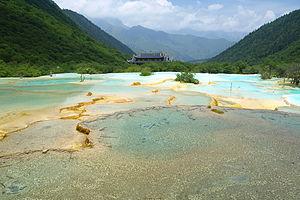
La Chine possède 33 réserves de biosphère reconnues par l'UNESCO.
Le Huanglong est une zone d'intérêt historique et paysager dans le district de Songpan, à l'extrême nord du Sichuan en Chine. Elle se trouve dans la partie sud de la chaîne de montagnes de Monts Min, à environ 200 km de la capitale Chengdu. L'endroit est connu pour ses piscines auxquelles les concrétions de calcite donnent des couleurs exceptionnelles, en particulier à Huanglonggou, d'où son surnom de Wǔcǎichí. Huanglong est inscrit sur la liste du patrimoine mondial de l'UNESCO depuis 1992 au titre de région d'intérêt panoramique et historique, et sur celle des réserves de biosphère depuis 2000.